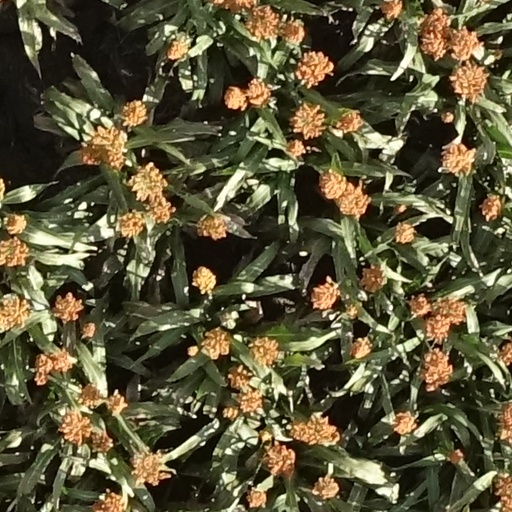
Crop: sorghum